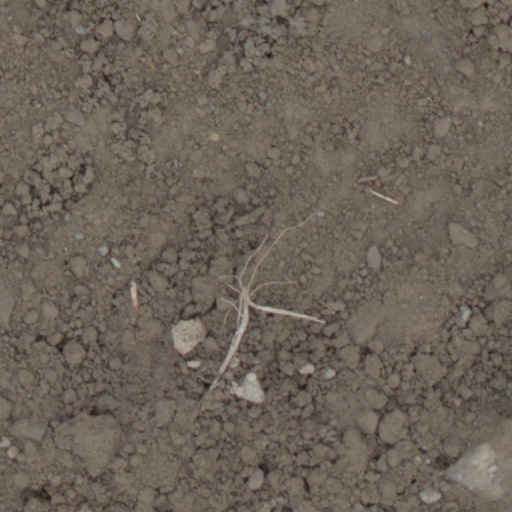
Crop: wheat